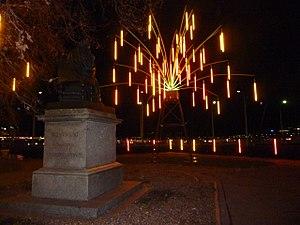
Illumination à l'occasion du Festival Arbres et Lumières 2010 à Genève Artiste
Le festival Geneva Lux est une manifestation culturelle en milieu urbain qui a lieu chaque hiver, depuis 2001, à Genève. Elle se nommait arbres en lumières jusqu’en 2013.